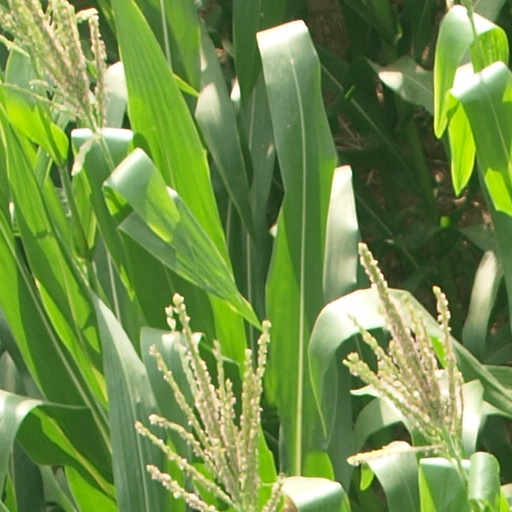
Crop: maize; corn